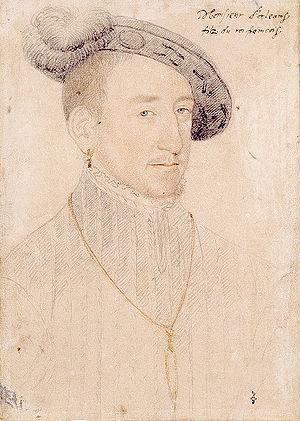
Un peintre de cour est un artiste qui peint pour les membres des familles royales ou des familles de la noblesse, parfois avec un salaire fixe et à une condition d'exclusivité où l'artiste ne doit pas entreprendre d'autres activités. Surtout à la fin du Moyen Âge, ils sont souvent titulaires de la charge de gentilhomme de la Chambre. Outre leur rémunération, ils reçoivent habituellement un titre officiel et souvent une pension à vie, même si les arrangements sont très variables. Pour l'artiste, une nomination à la cour a l'avantage de le libérer des restrictions des guildes de peintre locales, bien qu'au Moyen Âge et à la Renaissance, ils soient aussi souvent amenés à faire des travaux décoratifs dans les palais et à créer des œuvres temporaires pour des divertissements et des expositions de cour. Certains artistes, comme Jan van Eyck ou Diego Velázquez, sont utilisés dans d'autres capacités à la cour en tant que diplomates, fonctionnaires ou administrateurs